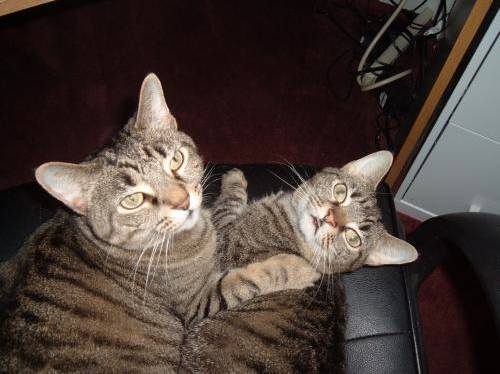
Label: cat